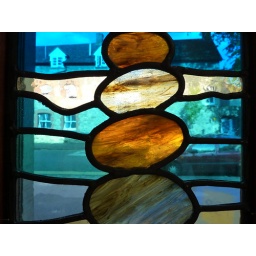
stones in glass